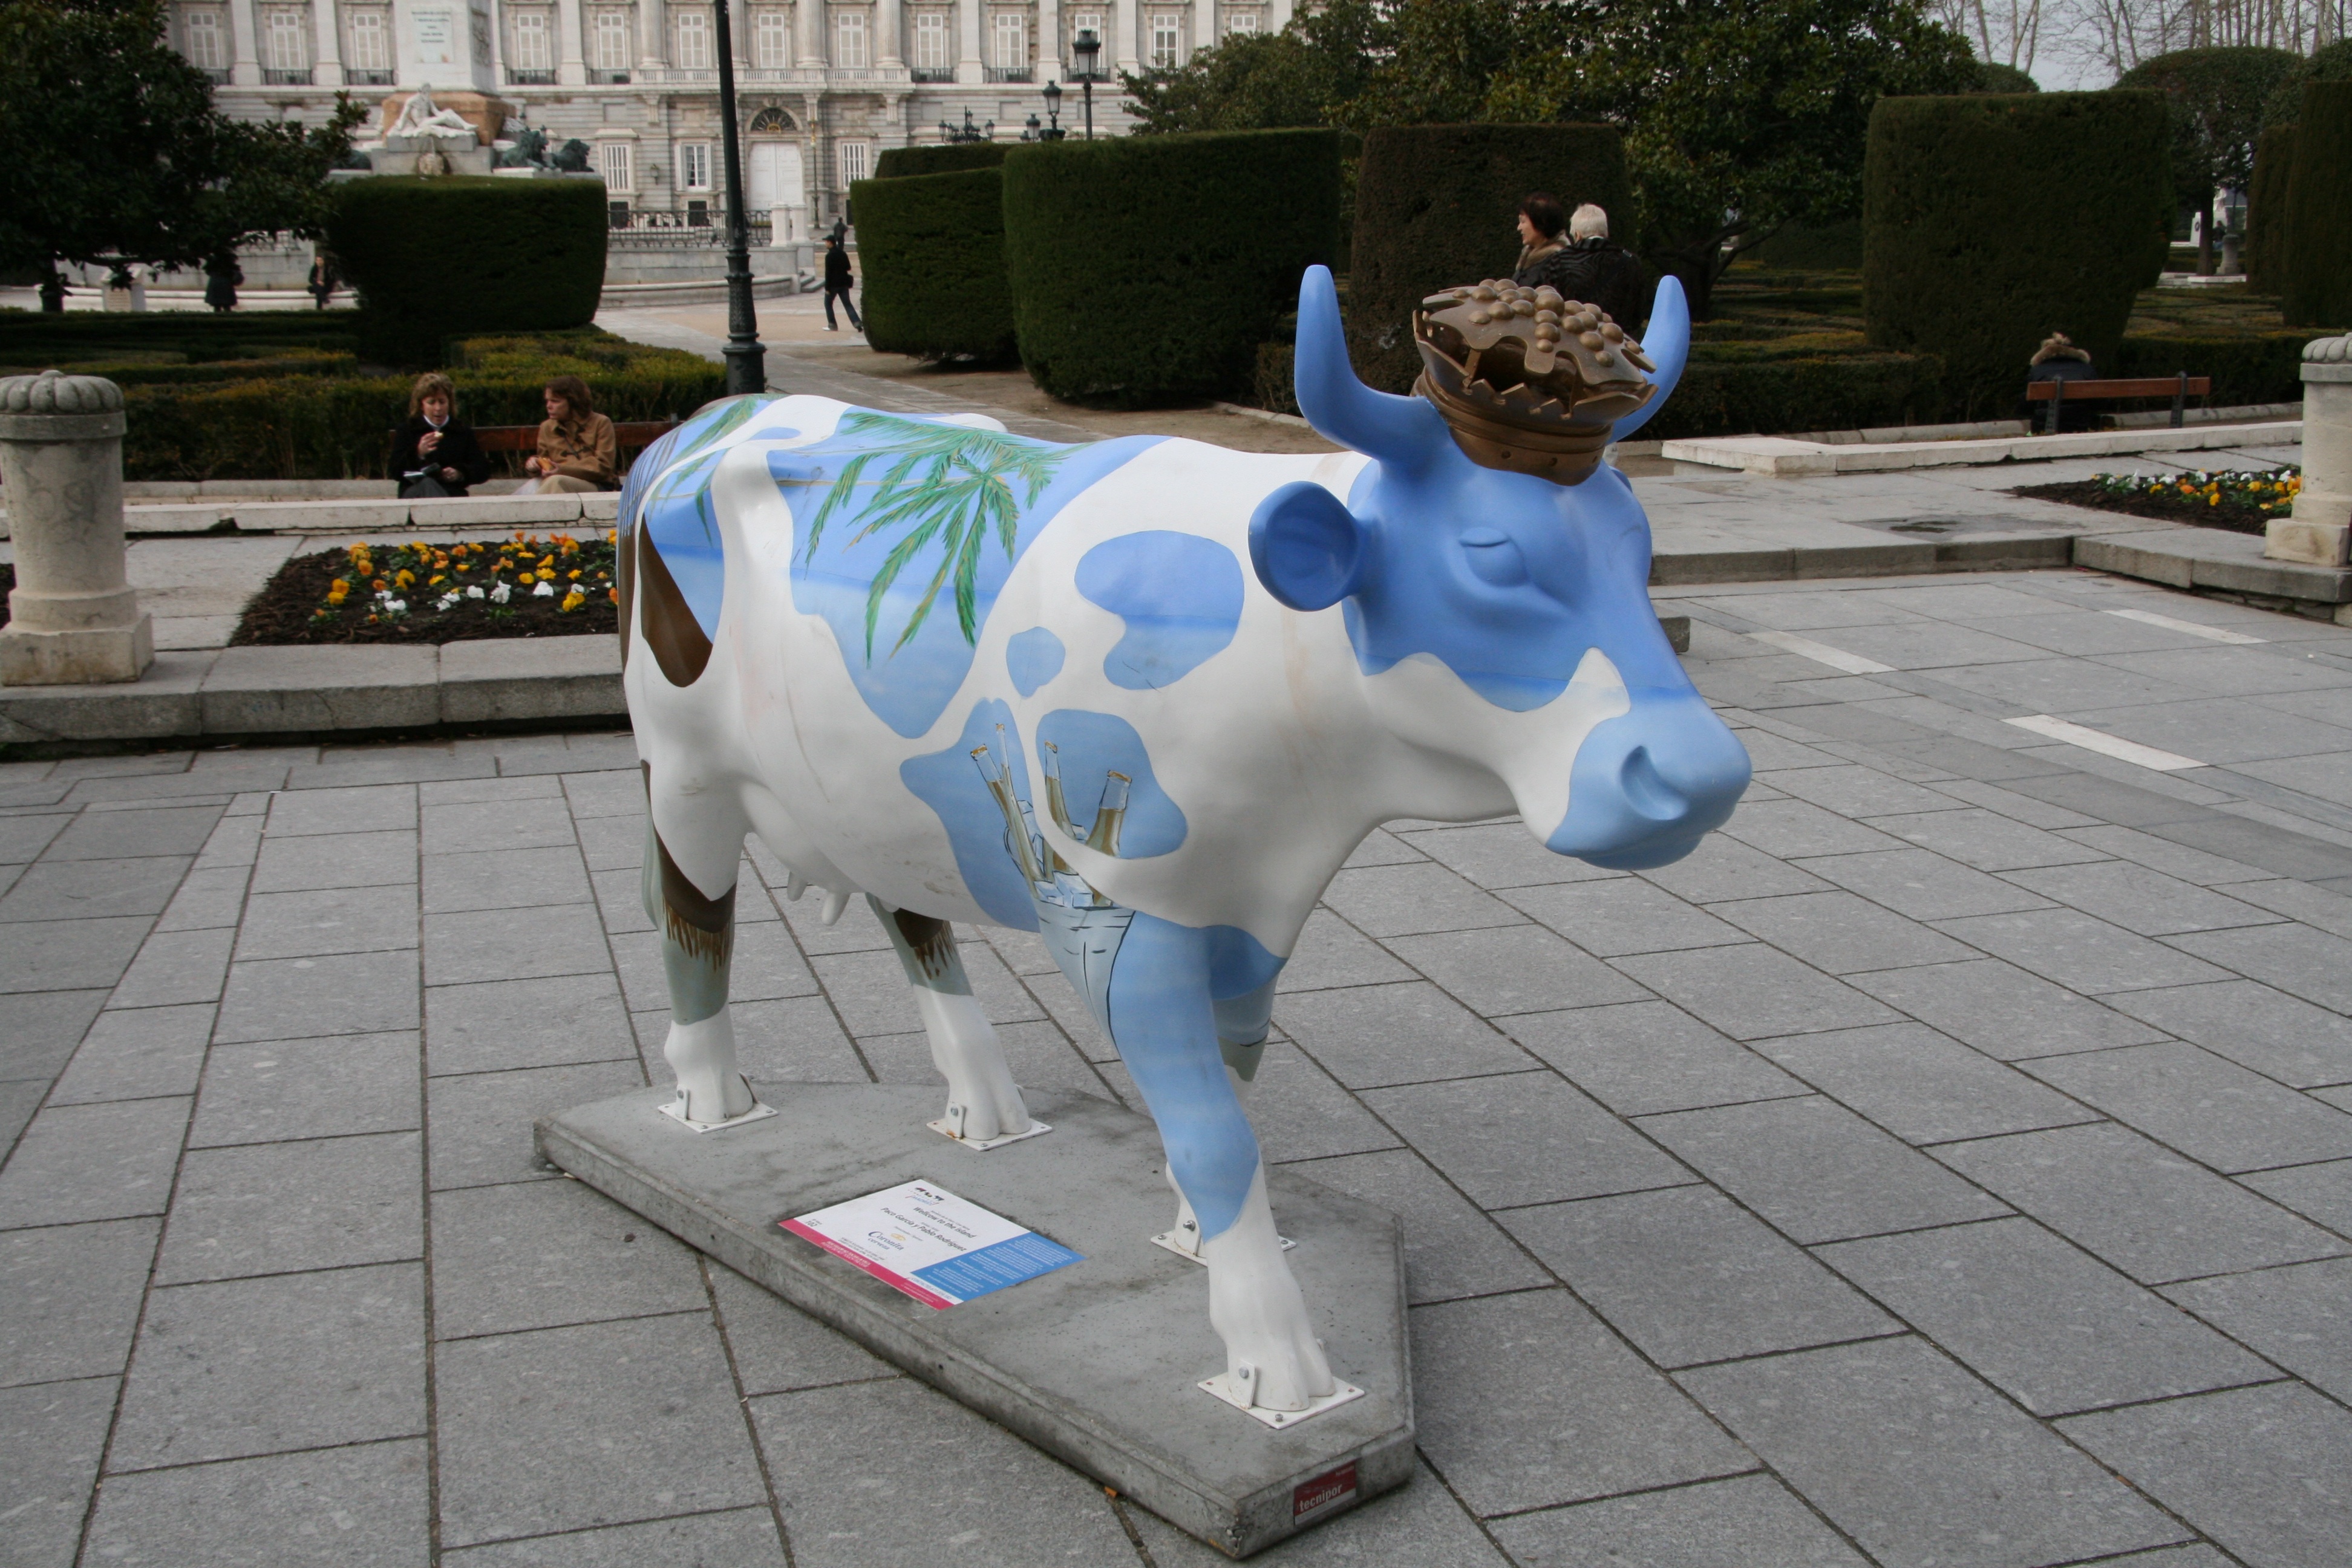
street, animal, urban, monument, statue, cow, vehicle, sculpture, art, cattle like mammal